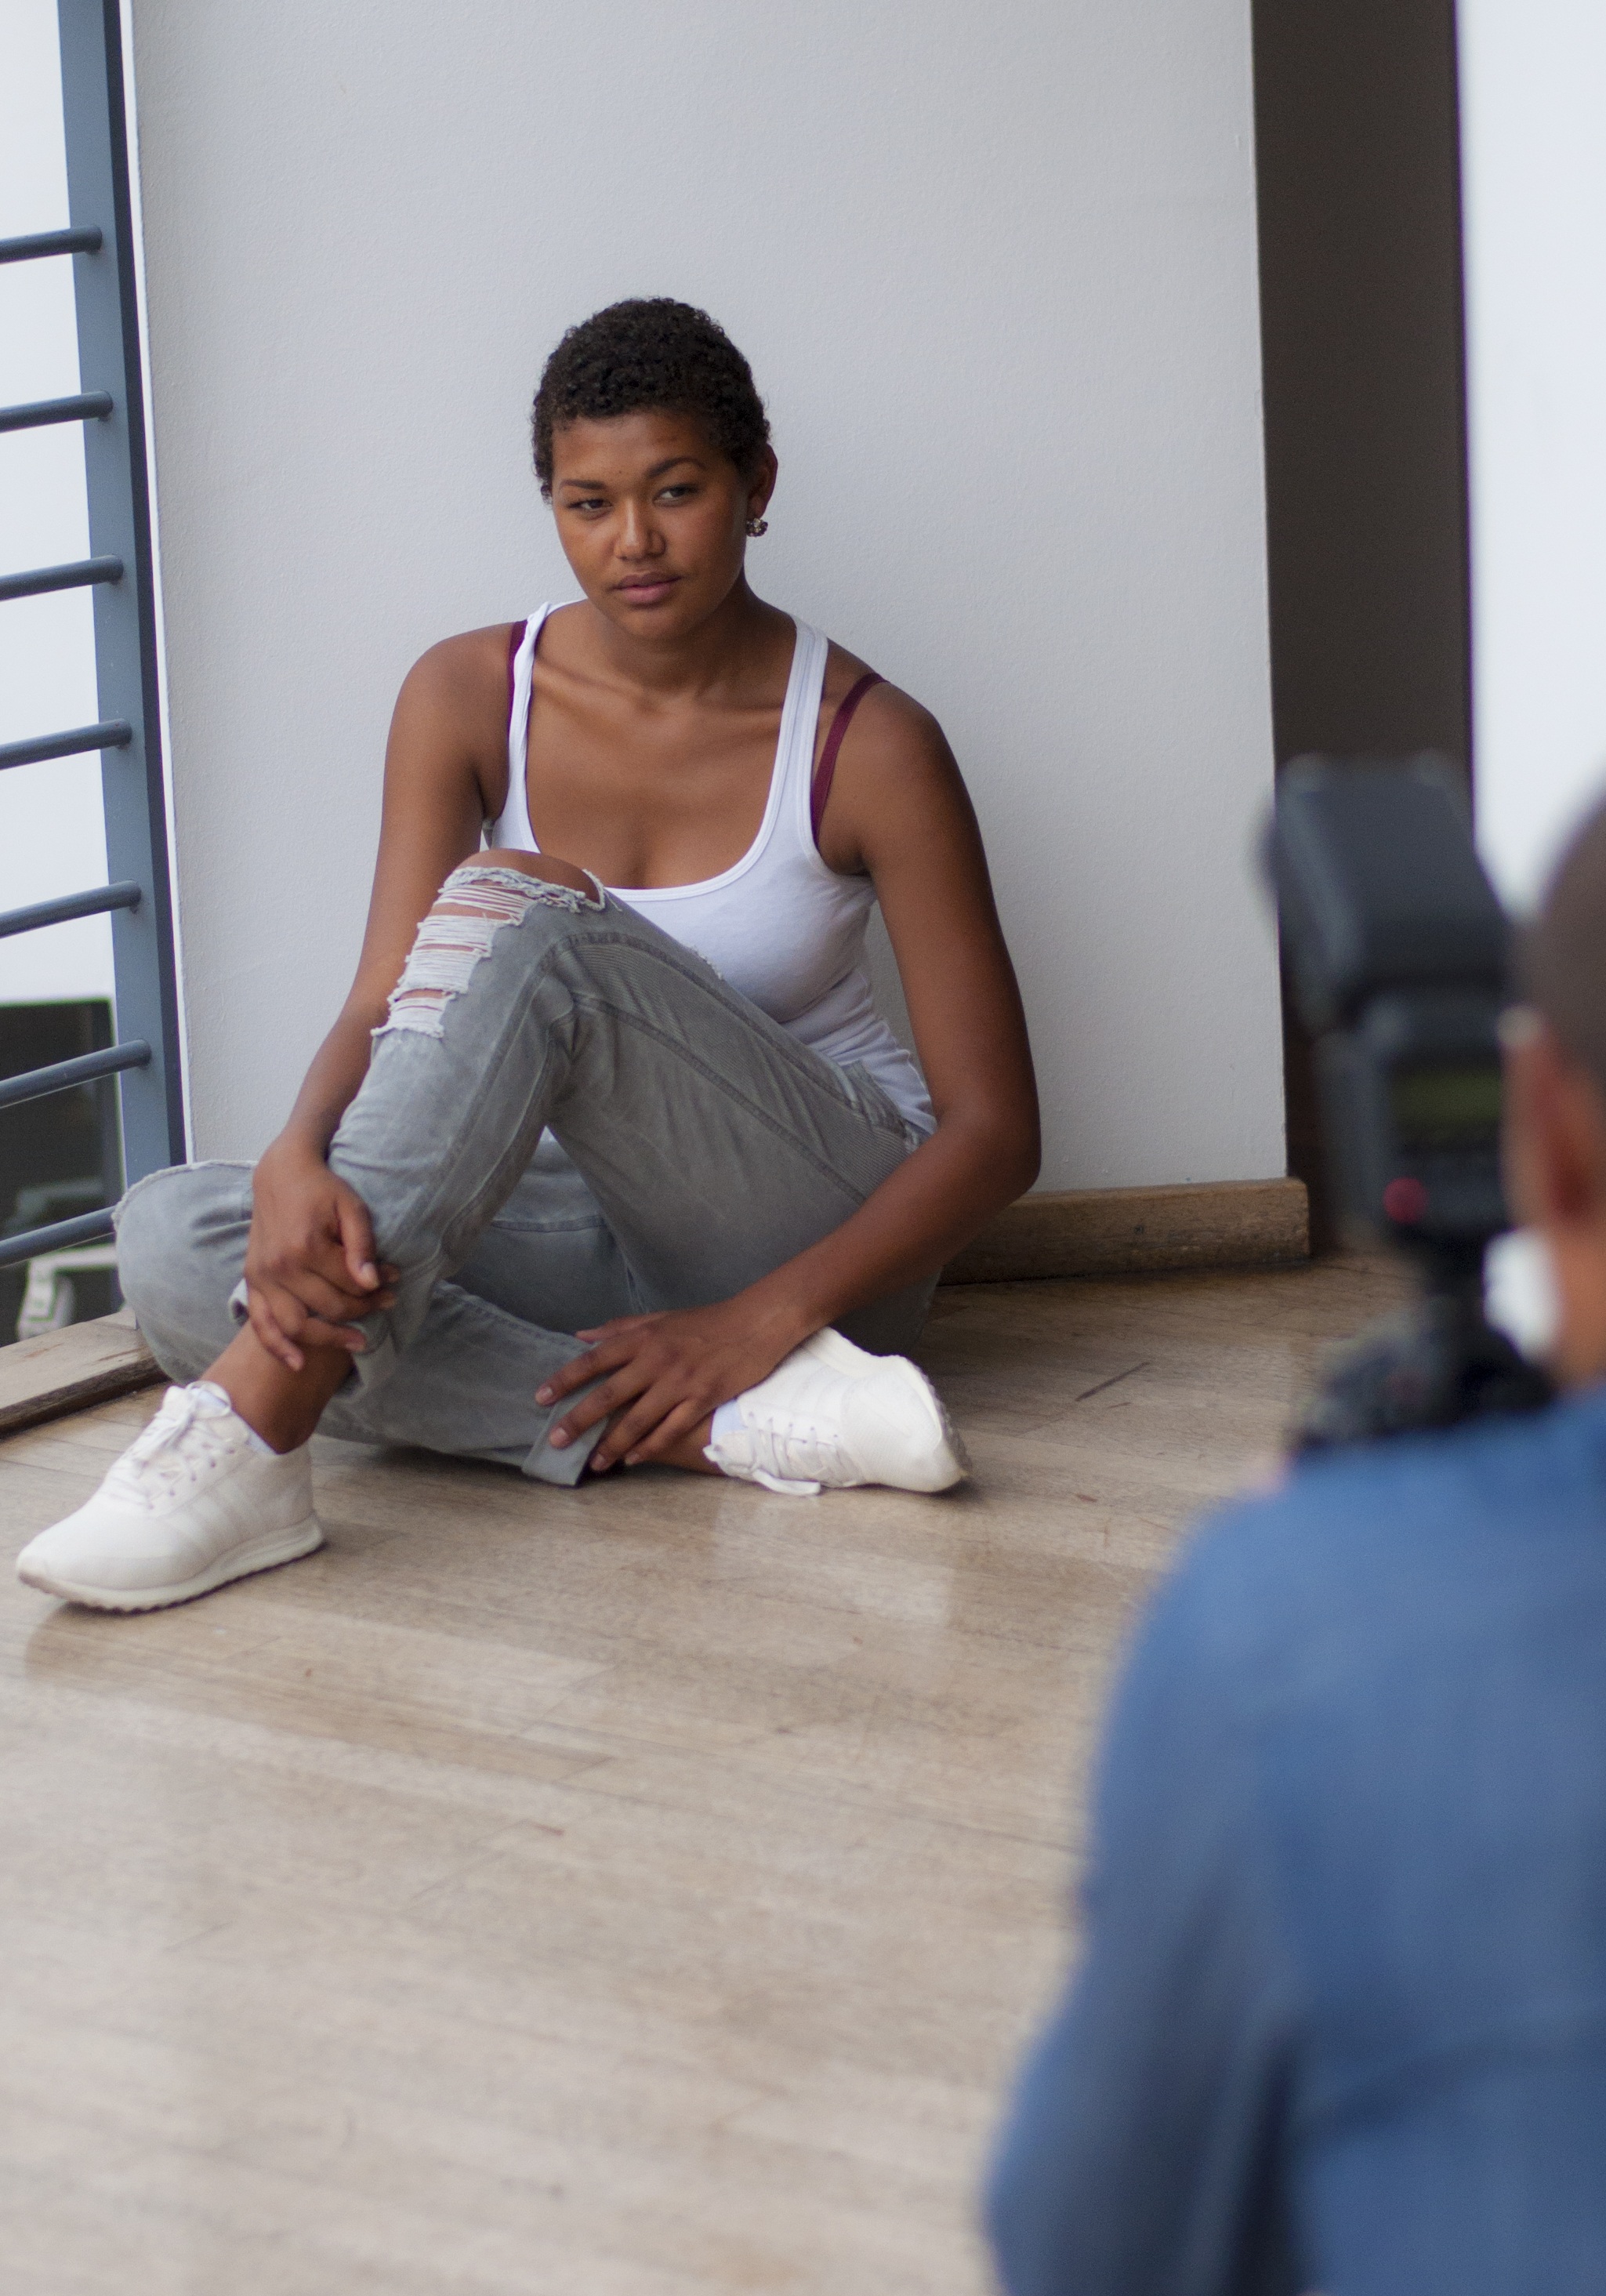
person, woman, photographer, leg, model, sitting, human body, procces, human positions, physical fitness